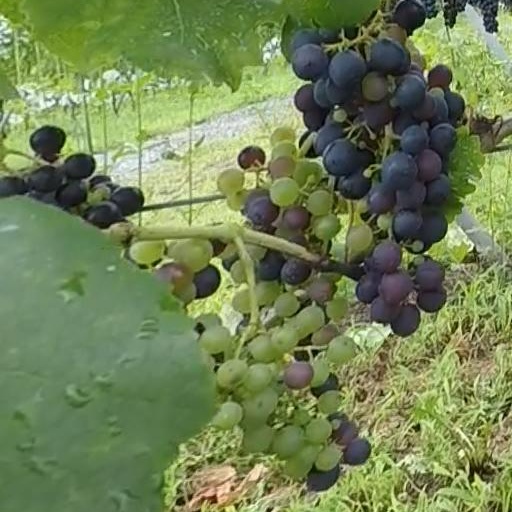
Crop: grape